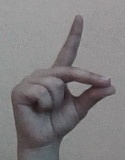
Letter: ta